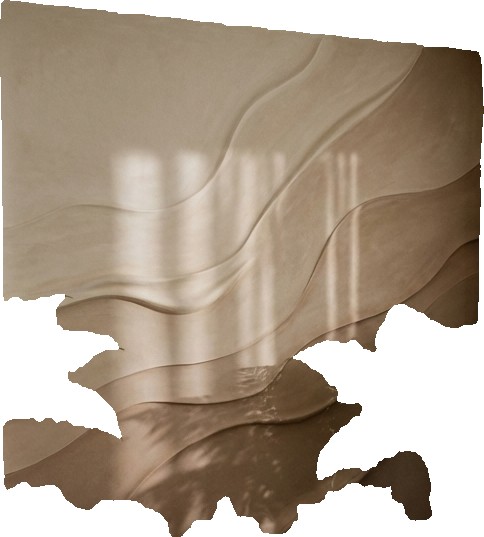
Surface category: wall